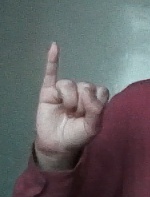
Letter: meem